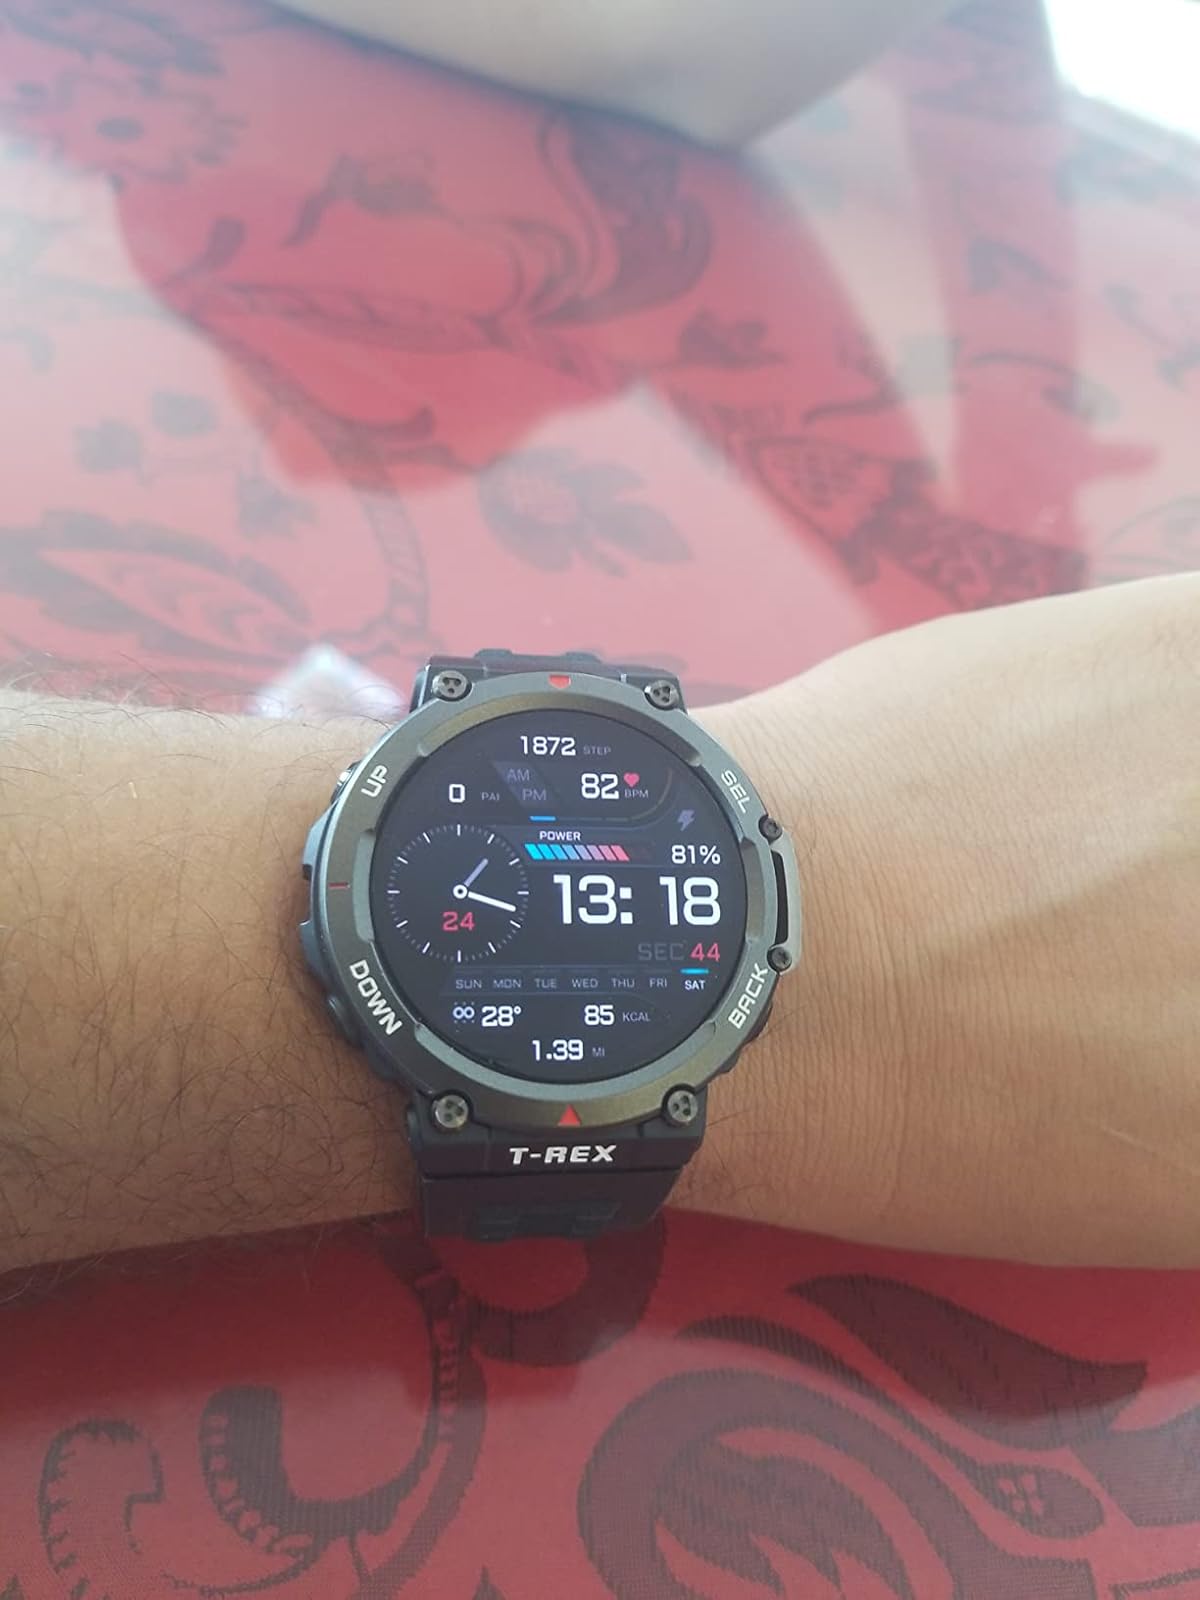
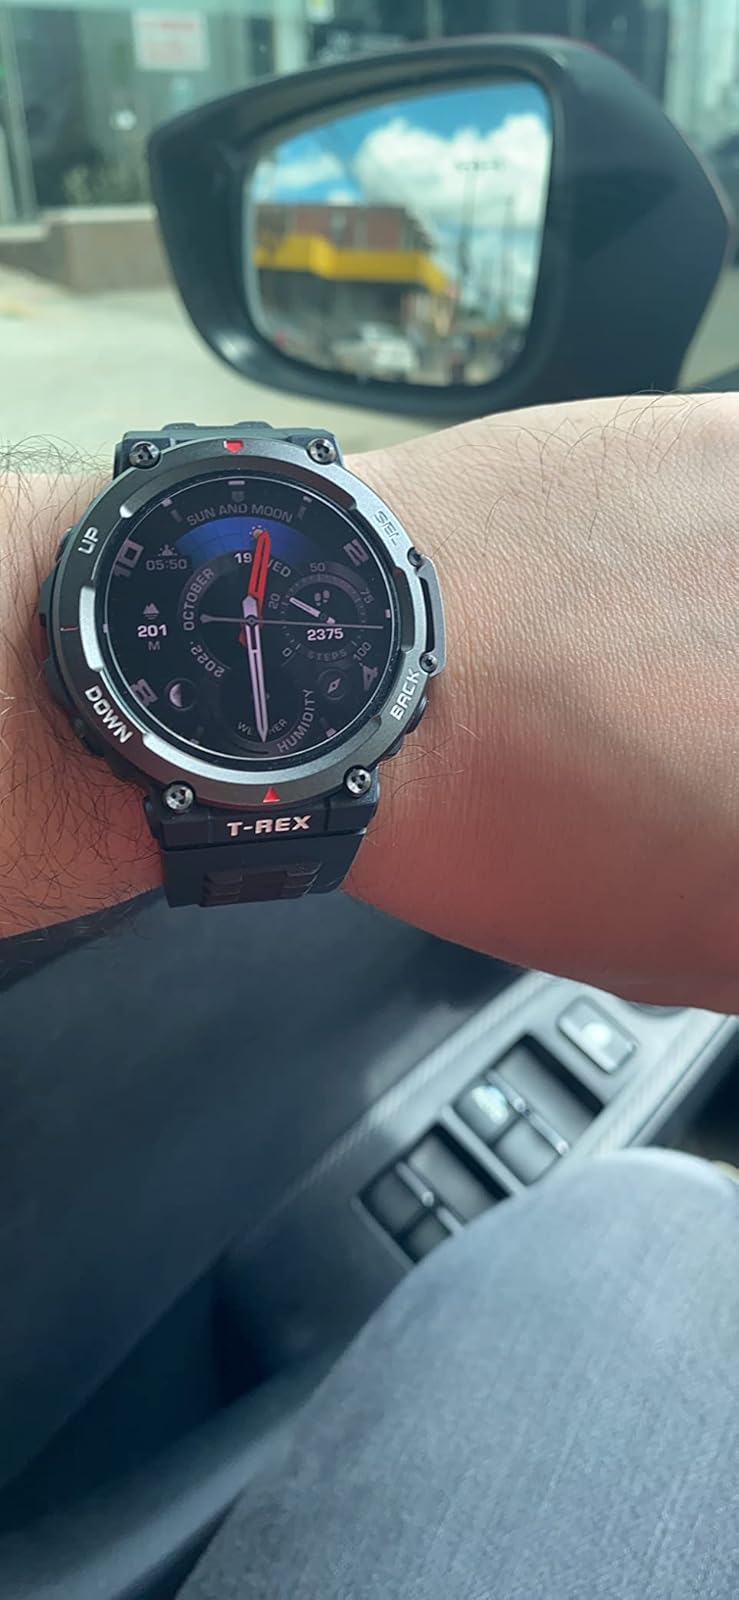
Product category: smartwatch
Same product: yes